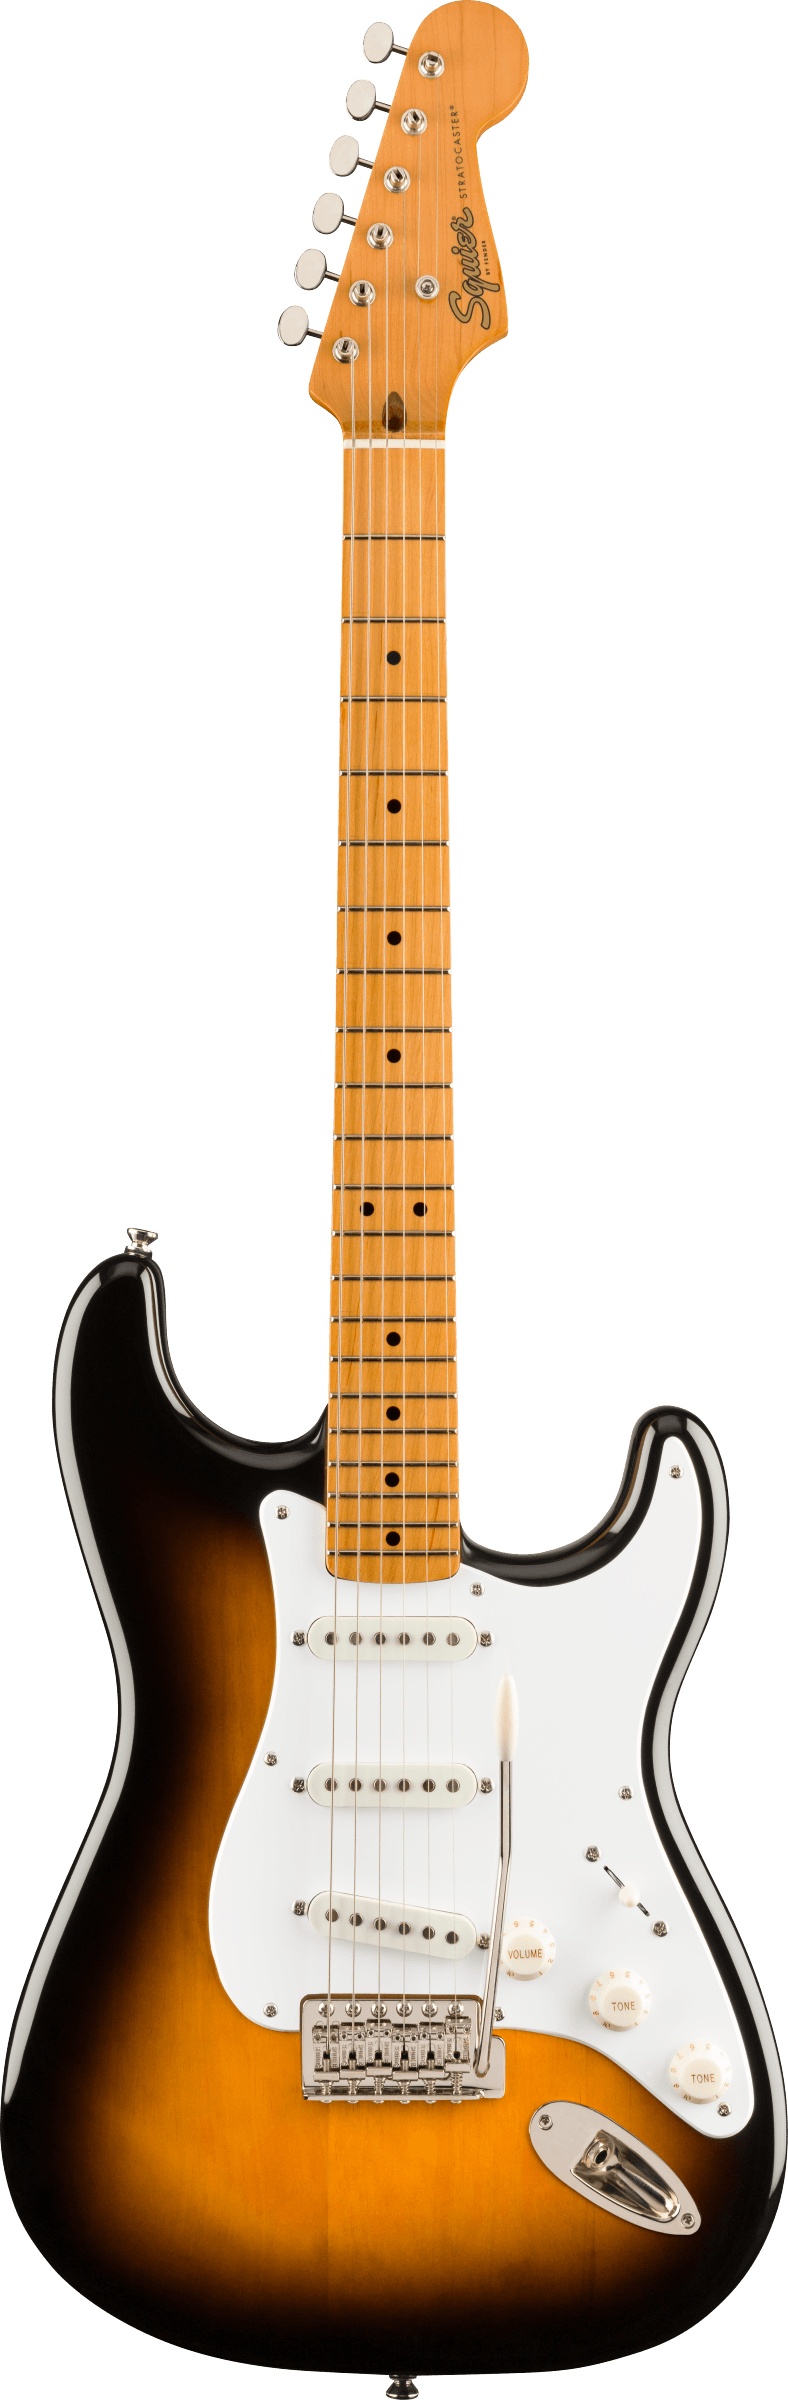
GUITARRA FENDER SQUIER STRATOCASTER CLASSIC VIBE '50S SUNBURST N
La Classic Vibe ‘50s Stratocaster celebra el nacimiento de la Strat® en la década de 1950. Produce un sonido impresionante gracias a su trío de pastillas de bobina simple diseñadas por Fender e imanes de Alnico. Esta guitarra está diseñada para tocar con facilidad, con su cómodo y delgado perfil de mástil en "C", radio de diapasón de 9.5 "(241 mm) y trastes estrechos y altos, así como su sistema de trémolo de estilo vintage, pensado para realizar estiramientos expresivos. Este modelo retro Squier también presenta en la pala una serigrafía tomada de los modelos de la década de 1950, un magnífico herraje niquelado y un elegante acabado de mástil brillante cuyo tono vintage le da un estilo clásico. FEATURES Totalmente diseñada por Fender Inspirado en los modelos Stratocaster de la década de 1950 Pastillas diseñadas por Fender con imanes de Alnico Acabado de mástil brillante con un tinte vintage Herrajes niquelados
Brand: Fender
Category: Arts & Entertainment > Hobbies & Creative Arts > Musical Instruments > String Instruments > Guitars